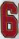
Number: 6